Arab Revolt

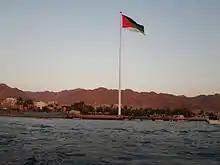
The Aqaba Flagpole holding the flag of the Arab Revolt, commemorating the site of the Battle of Aqaba.

Hussein bin Ali, the Sharif and Emir of Mecca from 1908, enthroned himself as King of the Hejaz after proclaiming the Great Arab Revolt against the Ottoman Empire, and continued to hold both of the offices of Sharif and King from 1916 to 1924. At the end of his reign he also briefly laid claim to the office of Sharifian Caliph; he was a 37th-generation direct descendant of Muhammad, as he belongs to the Hashemite family. A member of the Dhawu Awn clan (Banu Hashim) from the Qatadid emirs of Mecca, he was perceived to have rebellious inclinations and in 1893 was summoned to Istanbul, where he was kept on the Council of State. In 1908, in the aftermath of the Young Turk Revolution, he was appointed Emir of Mecca by the Ottoman sultan Abdul Hamid II. In 1916, with the promise of British support for Arab independence, he proclaimed the Great Arab Revolt against the Ottoman Empire, accusing the Committee of Union and Progress (CUP) of violating tenets of Islam and limiting the power of the sultan-caliph. Shortly after the outbreak of the revolt, Hussein declared himself "King of the Arab Countries". However, his pan-Arab aspirations were not accepted by the Allies, who recognized him only as King of the Hejaz.